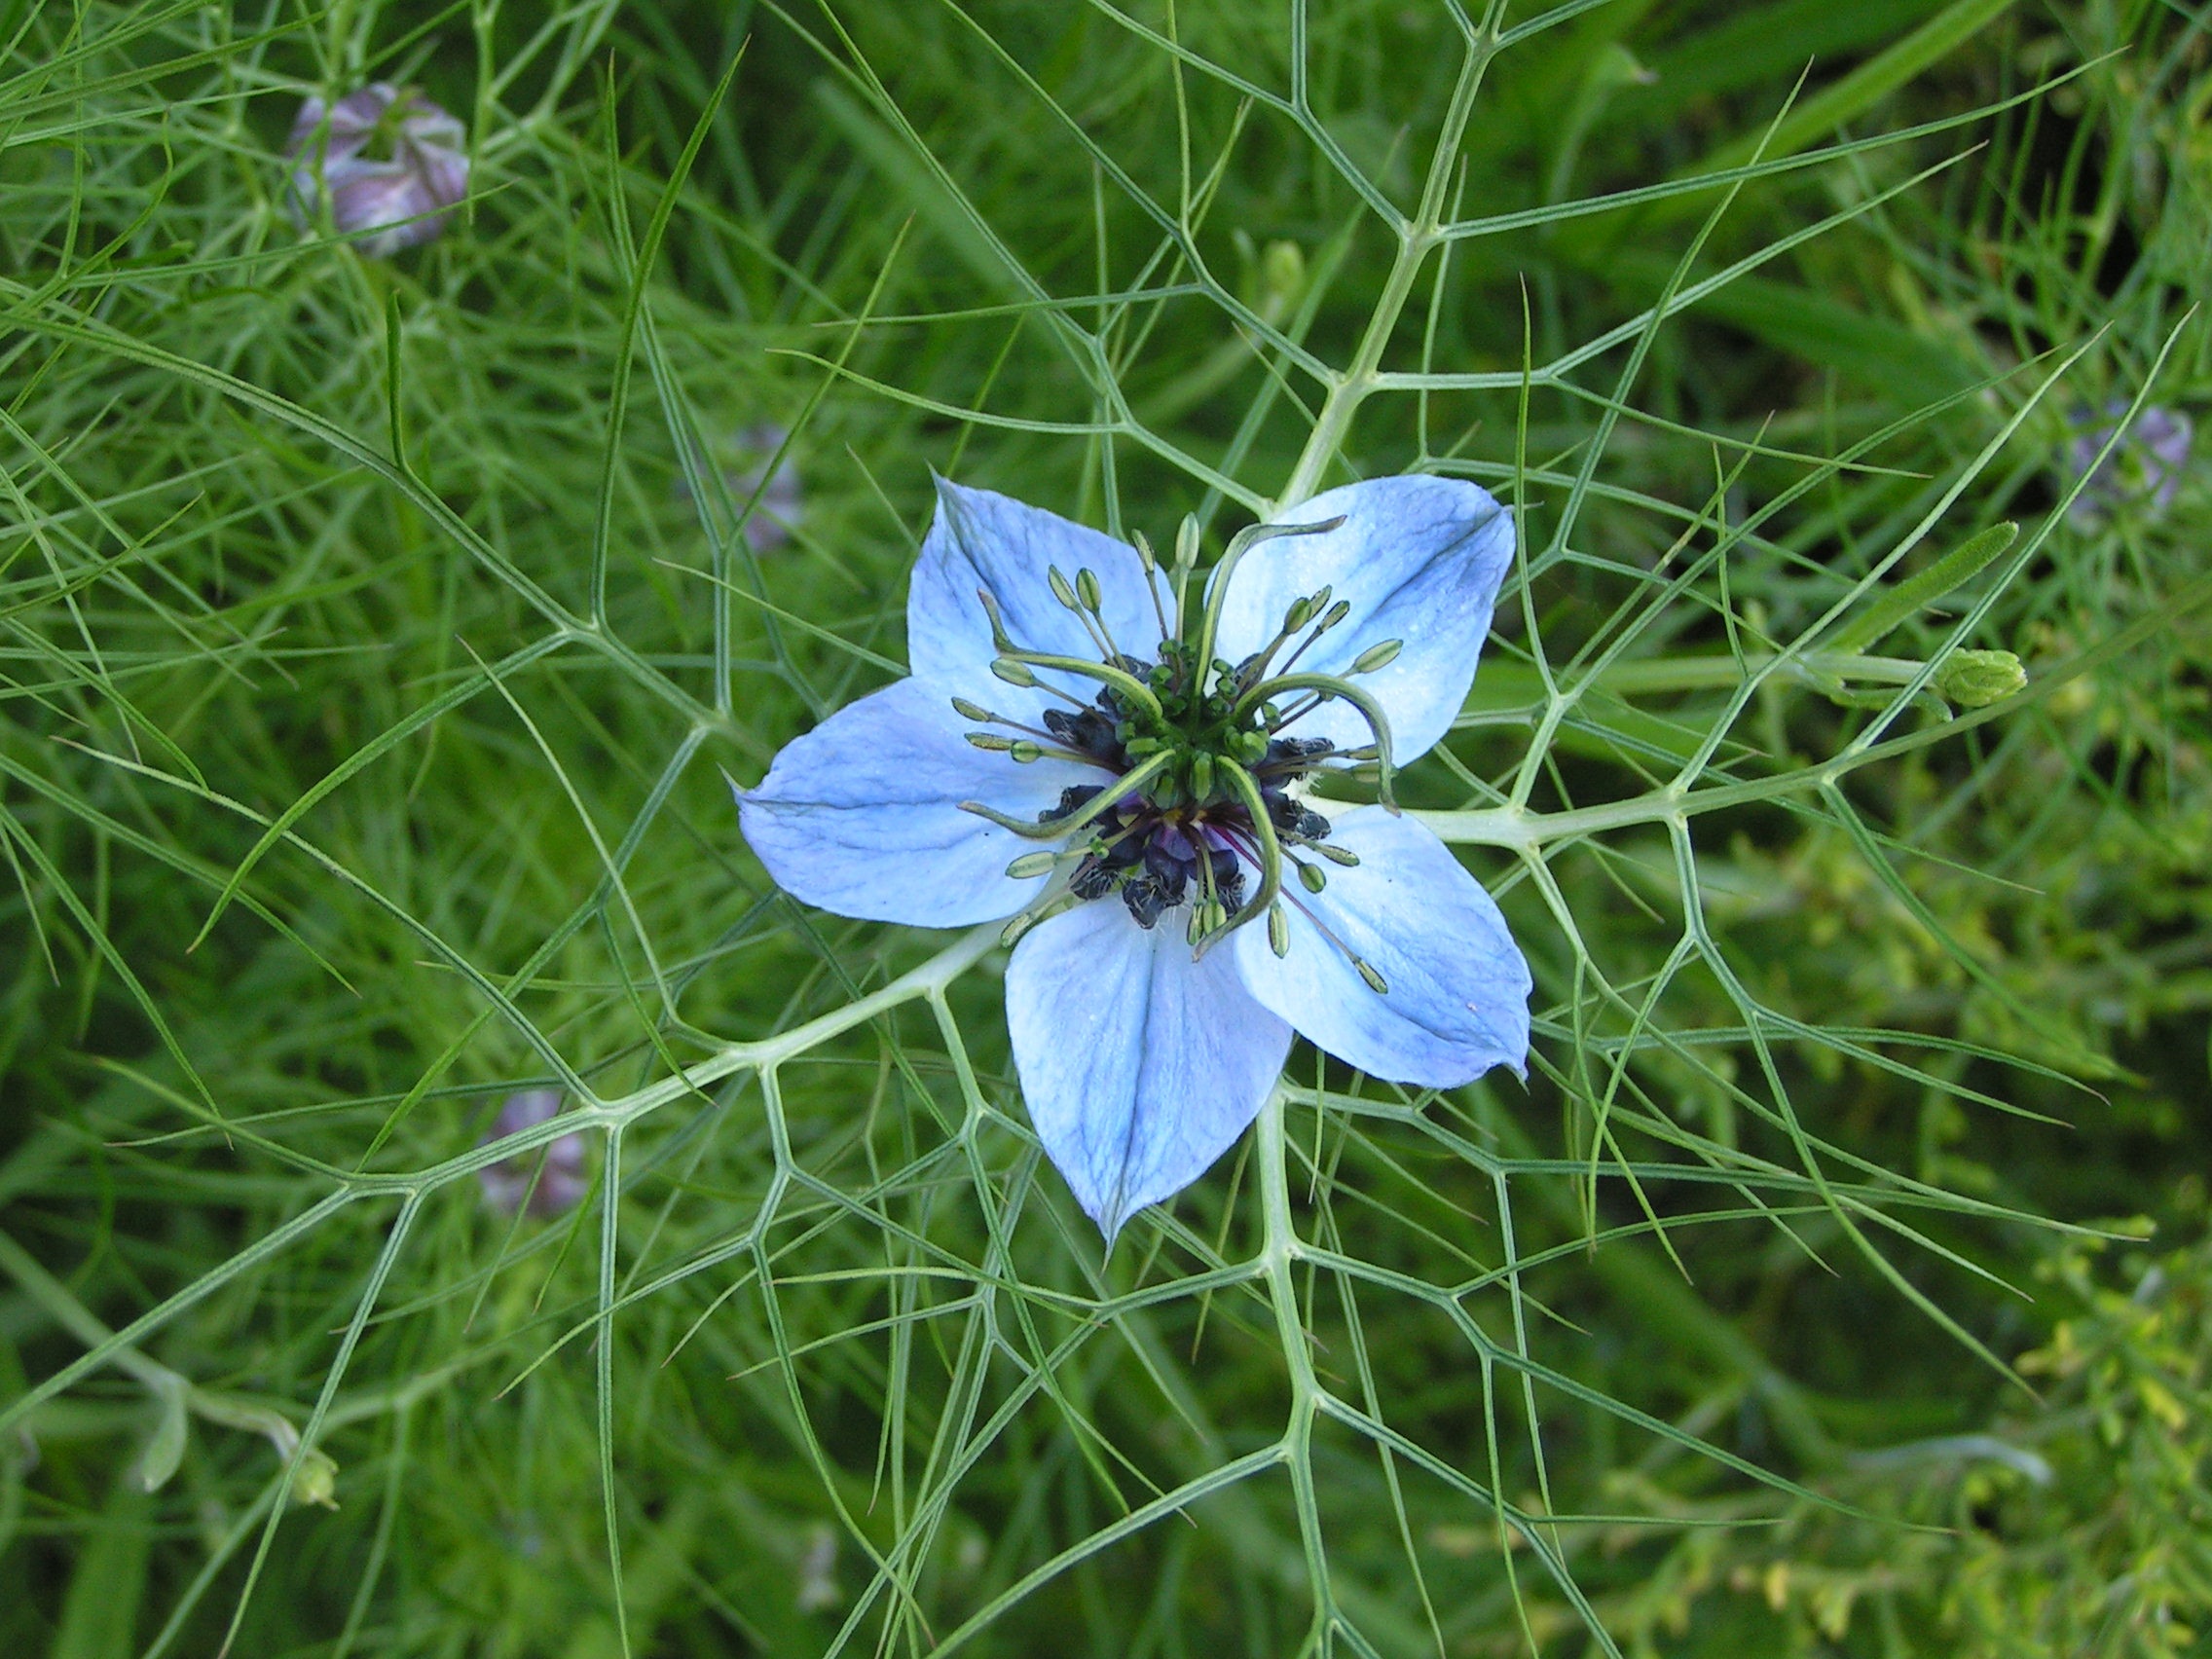
nature, plant, field, meadow, prairie, flower, petal, food, produce, vegetable, botany, blue, garden, flora, wildflower, cornflower, geranium, chicory, macro photography, flowering plant, fennel flower, bellflower family, land plant, geraniales